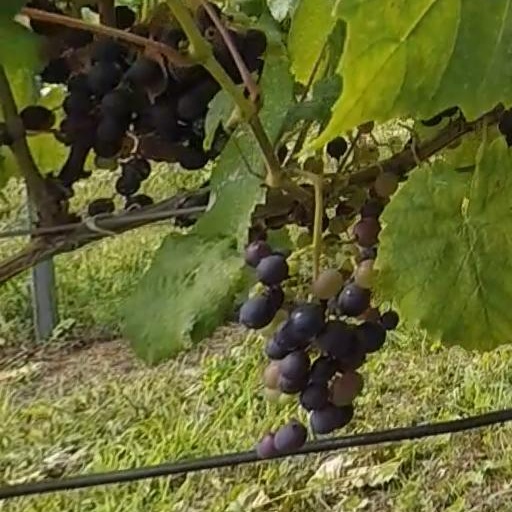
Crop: grape